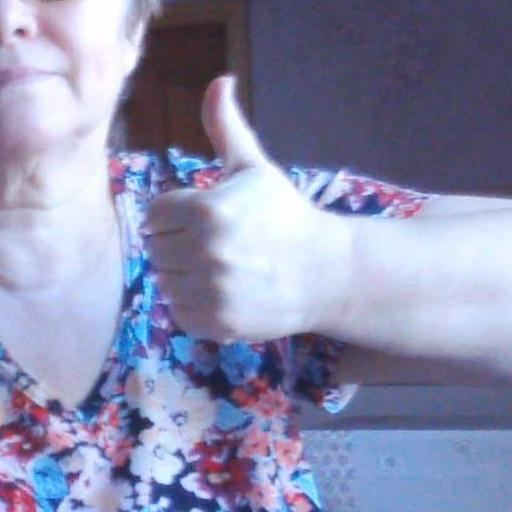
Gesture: like